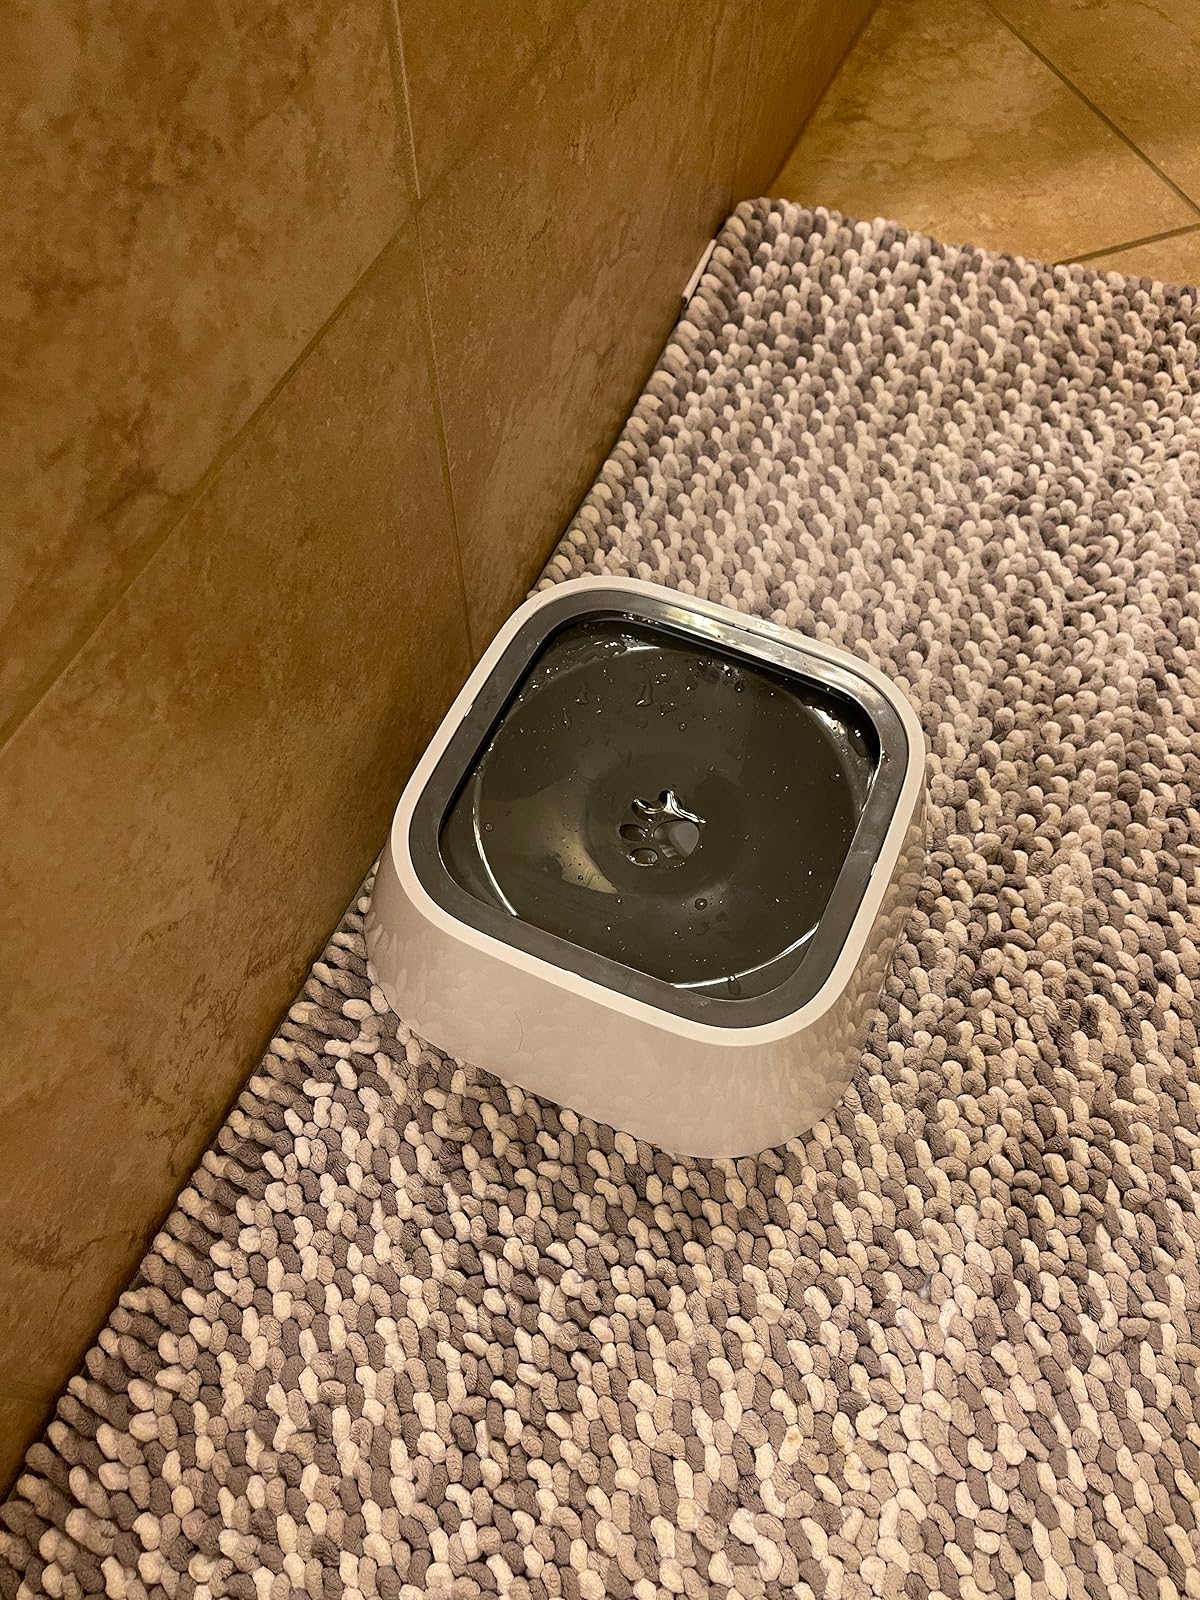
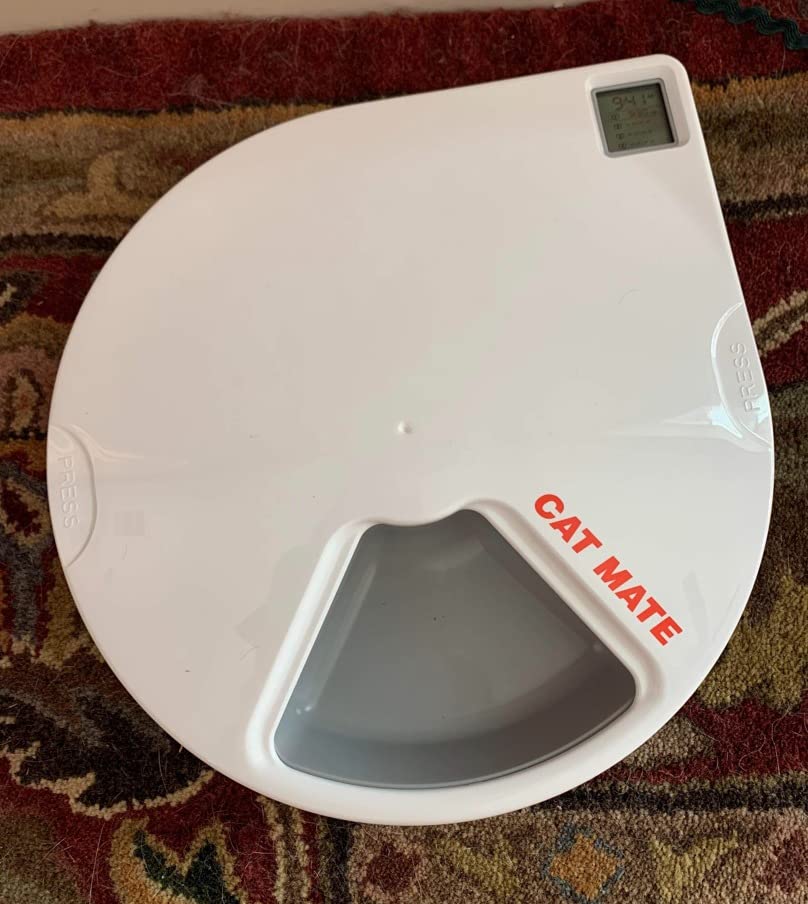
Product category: items_feeder
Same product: no